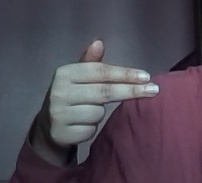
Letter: ghain